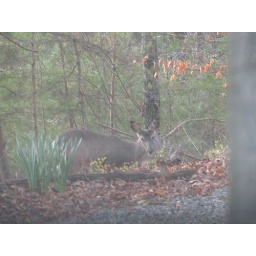
taken from the kitchen window... does had just went down the hill from the drive but sill in sight